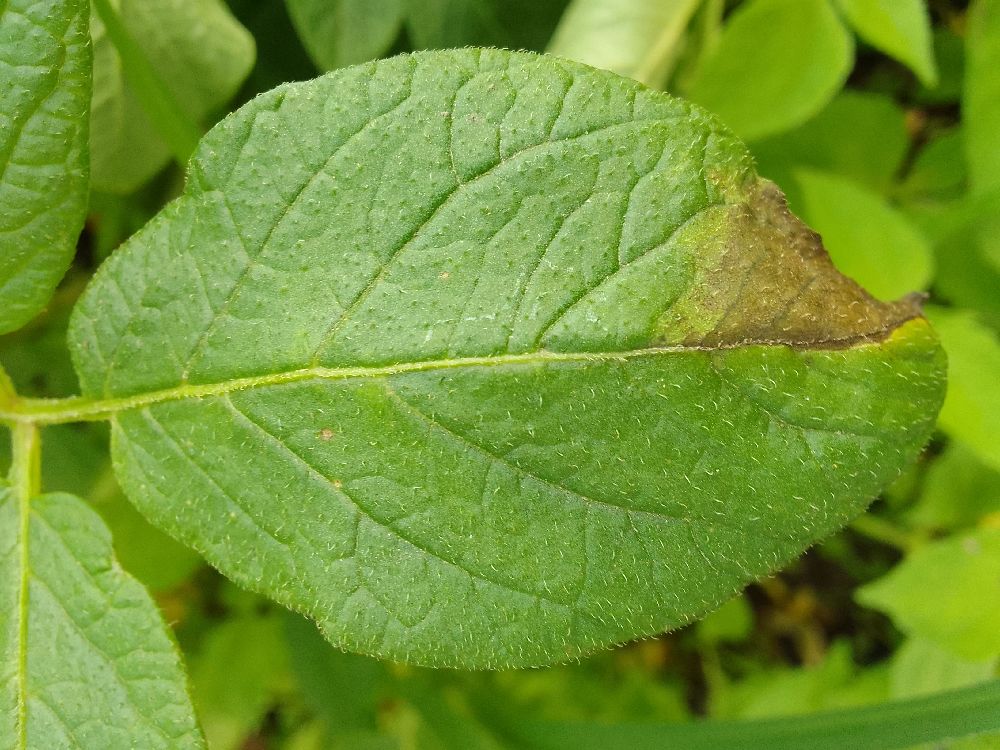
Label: Late blight